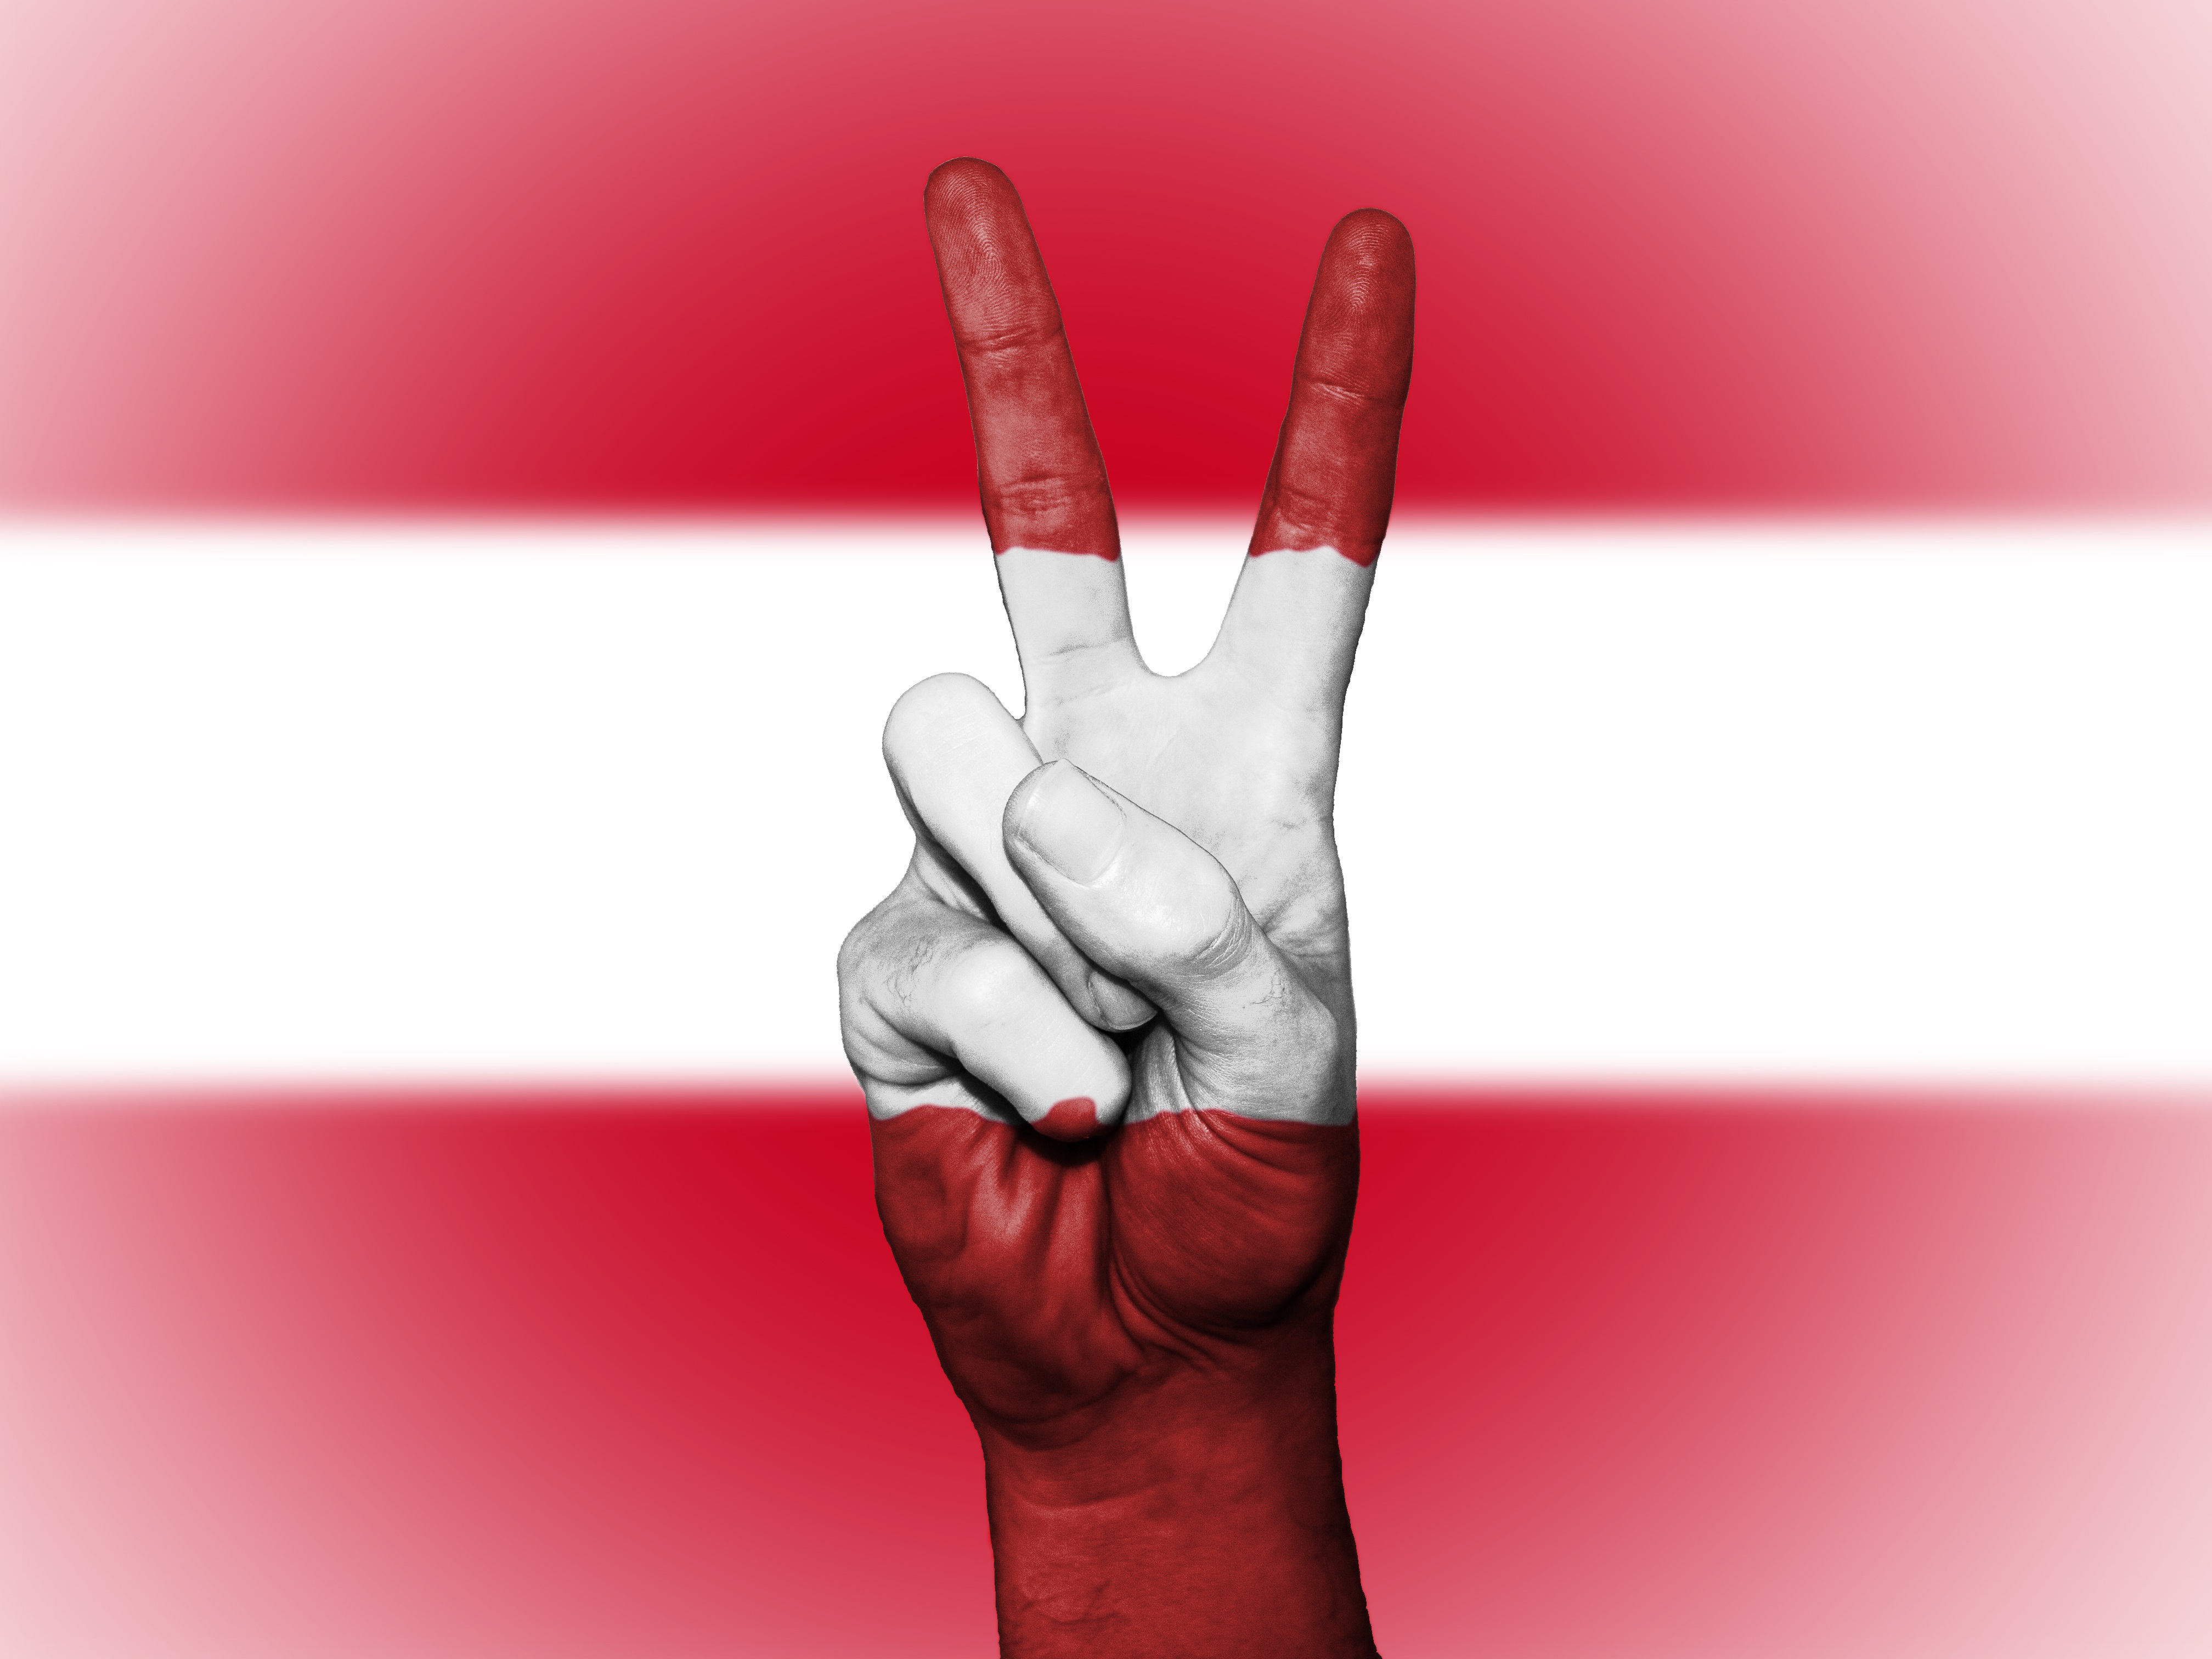
writing, hand, country, travel, finger, symbol, banner, flag, peace, tourism, arm, brand, human body, austria, national, colors, background, culture, graphic, state, european, organ, icon, thumb, ensign, sense, austrian